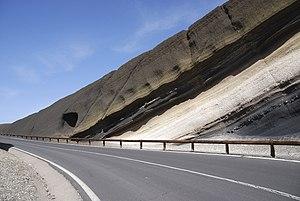
Strates de roche volcanique à Ténérife.
En géologie et dans les domaines proches, une strate est une couche de roche voire de sol - un terrain qui se distingue des autres par des caractéristiques propres.